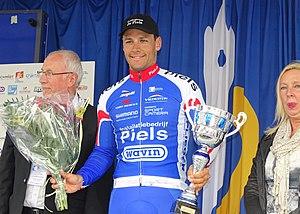
Reportage réalisé le samedi 23 mai 2015 à l'occasion de l'arrivée de la deuxième étape du Paris-Arras Tour 2015 à Beaurains, Pas-de-Calais, Nord-Pas-de-Calais, France. Depicted person&#58
La saison 2015 de l'équipe cycliste Jo Piels est la treizième de cette équipe.
Jeff Vermeulen est un coureur cycliste néerlandais.
La 34ᵉ édition du Paris-Arras Tour a eu lieu du 22 au 24 mai 2015. La course fait partie du calendrier UCI Europe Tour 2015 en catégorie 2.2.